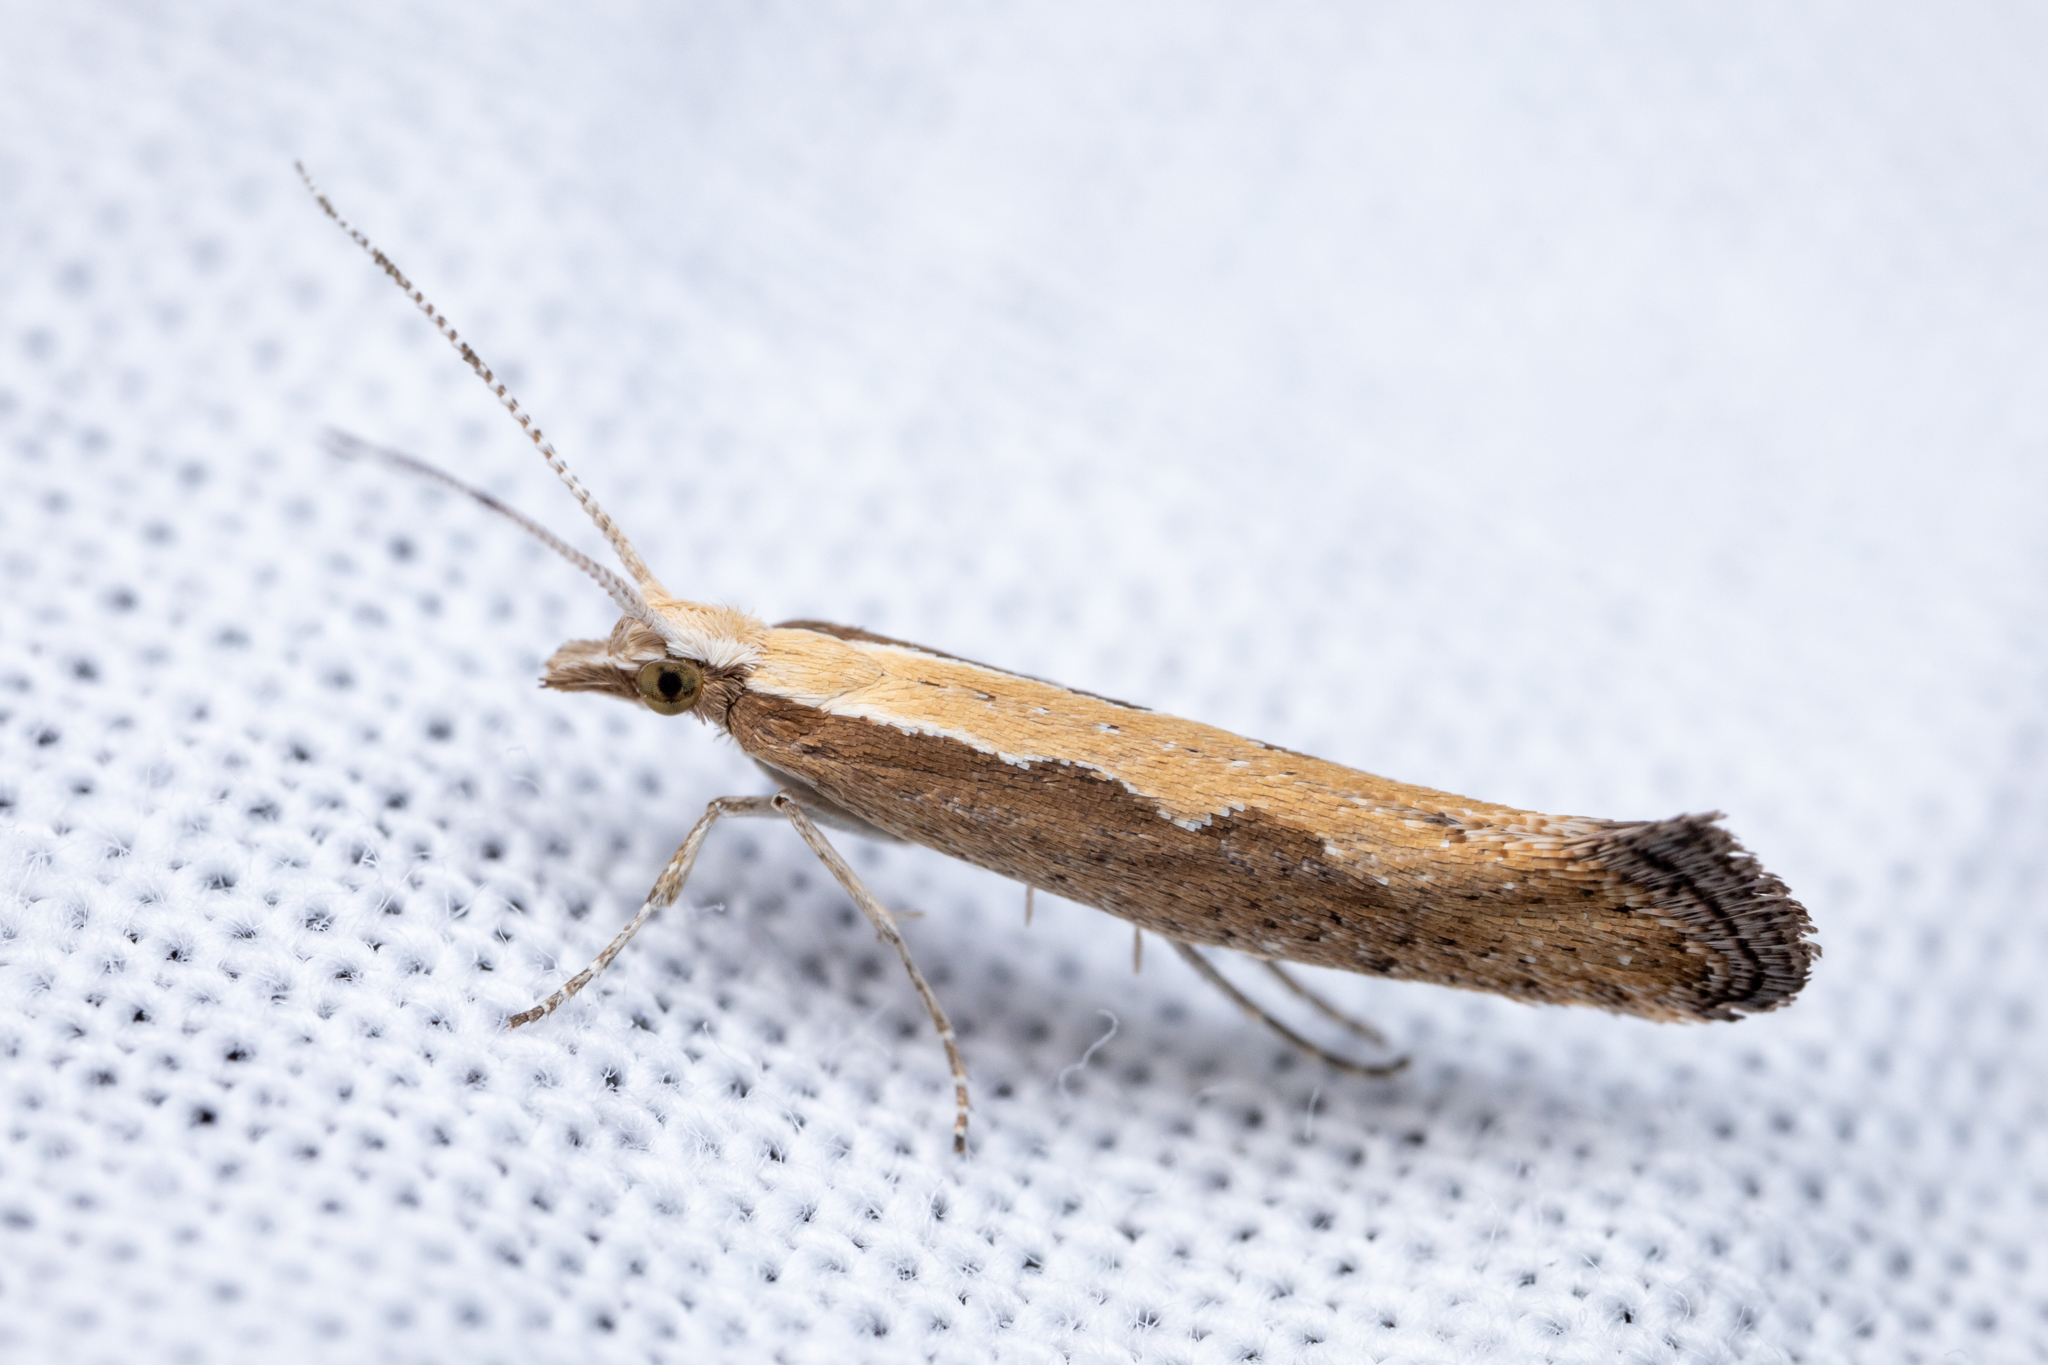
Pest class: diamondback_moth